En Orient

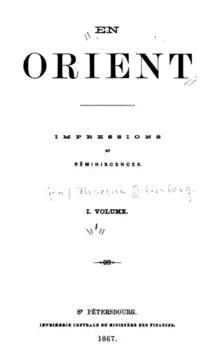
Title page from the first volume of En Orient: impressions et réminiscences.

Both volumes of "En Orient: impressions et réminiscences" were first published in French in 1867 by the Imprimerie Centrale du ministère des finances in St-Petersburg. In Russia, at the time, French was a language used by the aristocracy. One copy of this edition can be found the Maastricht University in the Jesuit collection at the inner city library. In 1867, a Russian version of this book was published by the same editor in St-Petersburg. This version of the book can be found at the Danish Royal Library. A second edition of "En Orient: impressions et réminiscences" was published in 1869 in St-Petersburg by Impr. H. Schmitzdorff. In later years, both volumes of this book were re-edited by multiple printing companies. Both volumes of "En Orient: impressions et réminiscences" have been published in its language of origin in 2018 by HardPress and in 2019 by Forgotten Books.